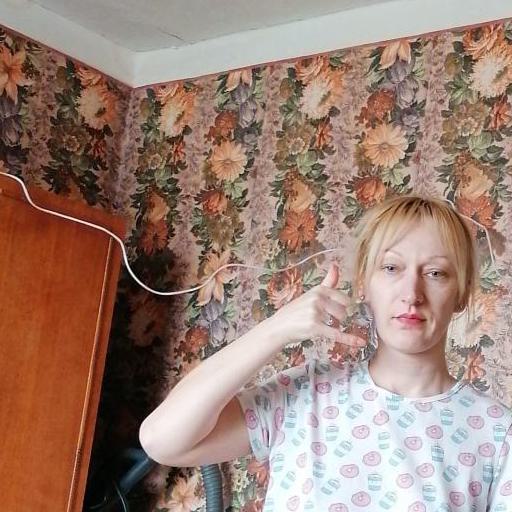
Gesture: call